Tug of War (2021 film)

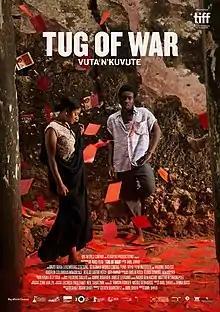
Promotional release poster

Tug of War (original title: Vuta N'Kuvute) is a 2021 Tanzanian coming-of-age political drama about love and resistance set in the final years of British colonial Zanzibar. The film was directed by Amil Shivji based on the award-winning novel of the same name by Adam Shafi. "Tug of War" is Tanzania's second entry ever, and its first in 21 years, for the Academy Award Best International Feature category. In November 2022, it was awarded the Tanit d'Or, the top prize at Tunisia's Carthage Film Festival.